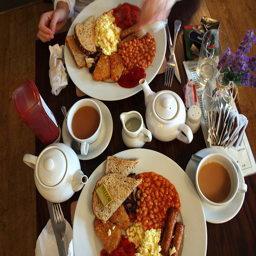
Two plates full of breakfast foods are next to cups of coffee.
Overhead view of breakfast plates for two: tea, toast, eggs, sausage, beans, and fried potatoes.
Looking down at breakfast for two at an English cafe
A table is covered with breakfast foods and coffee.
The small table is crowded with dinner for two.